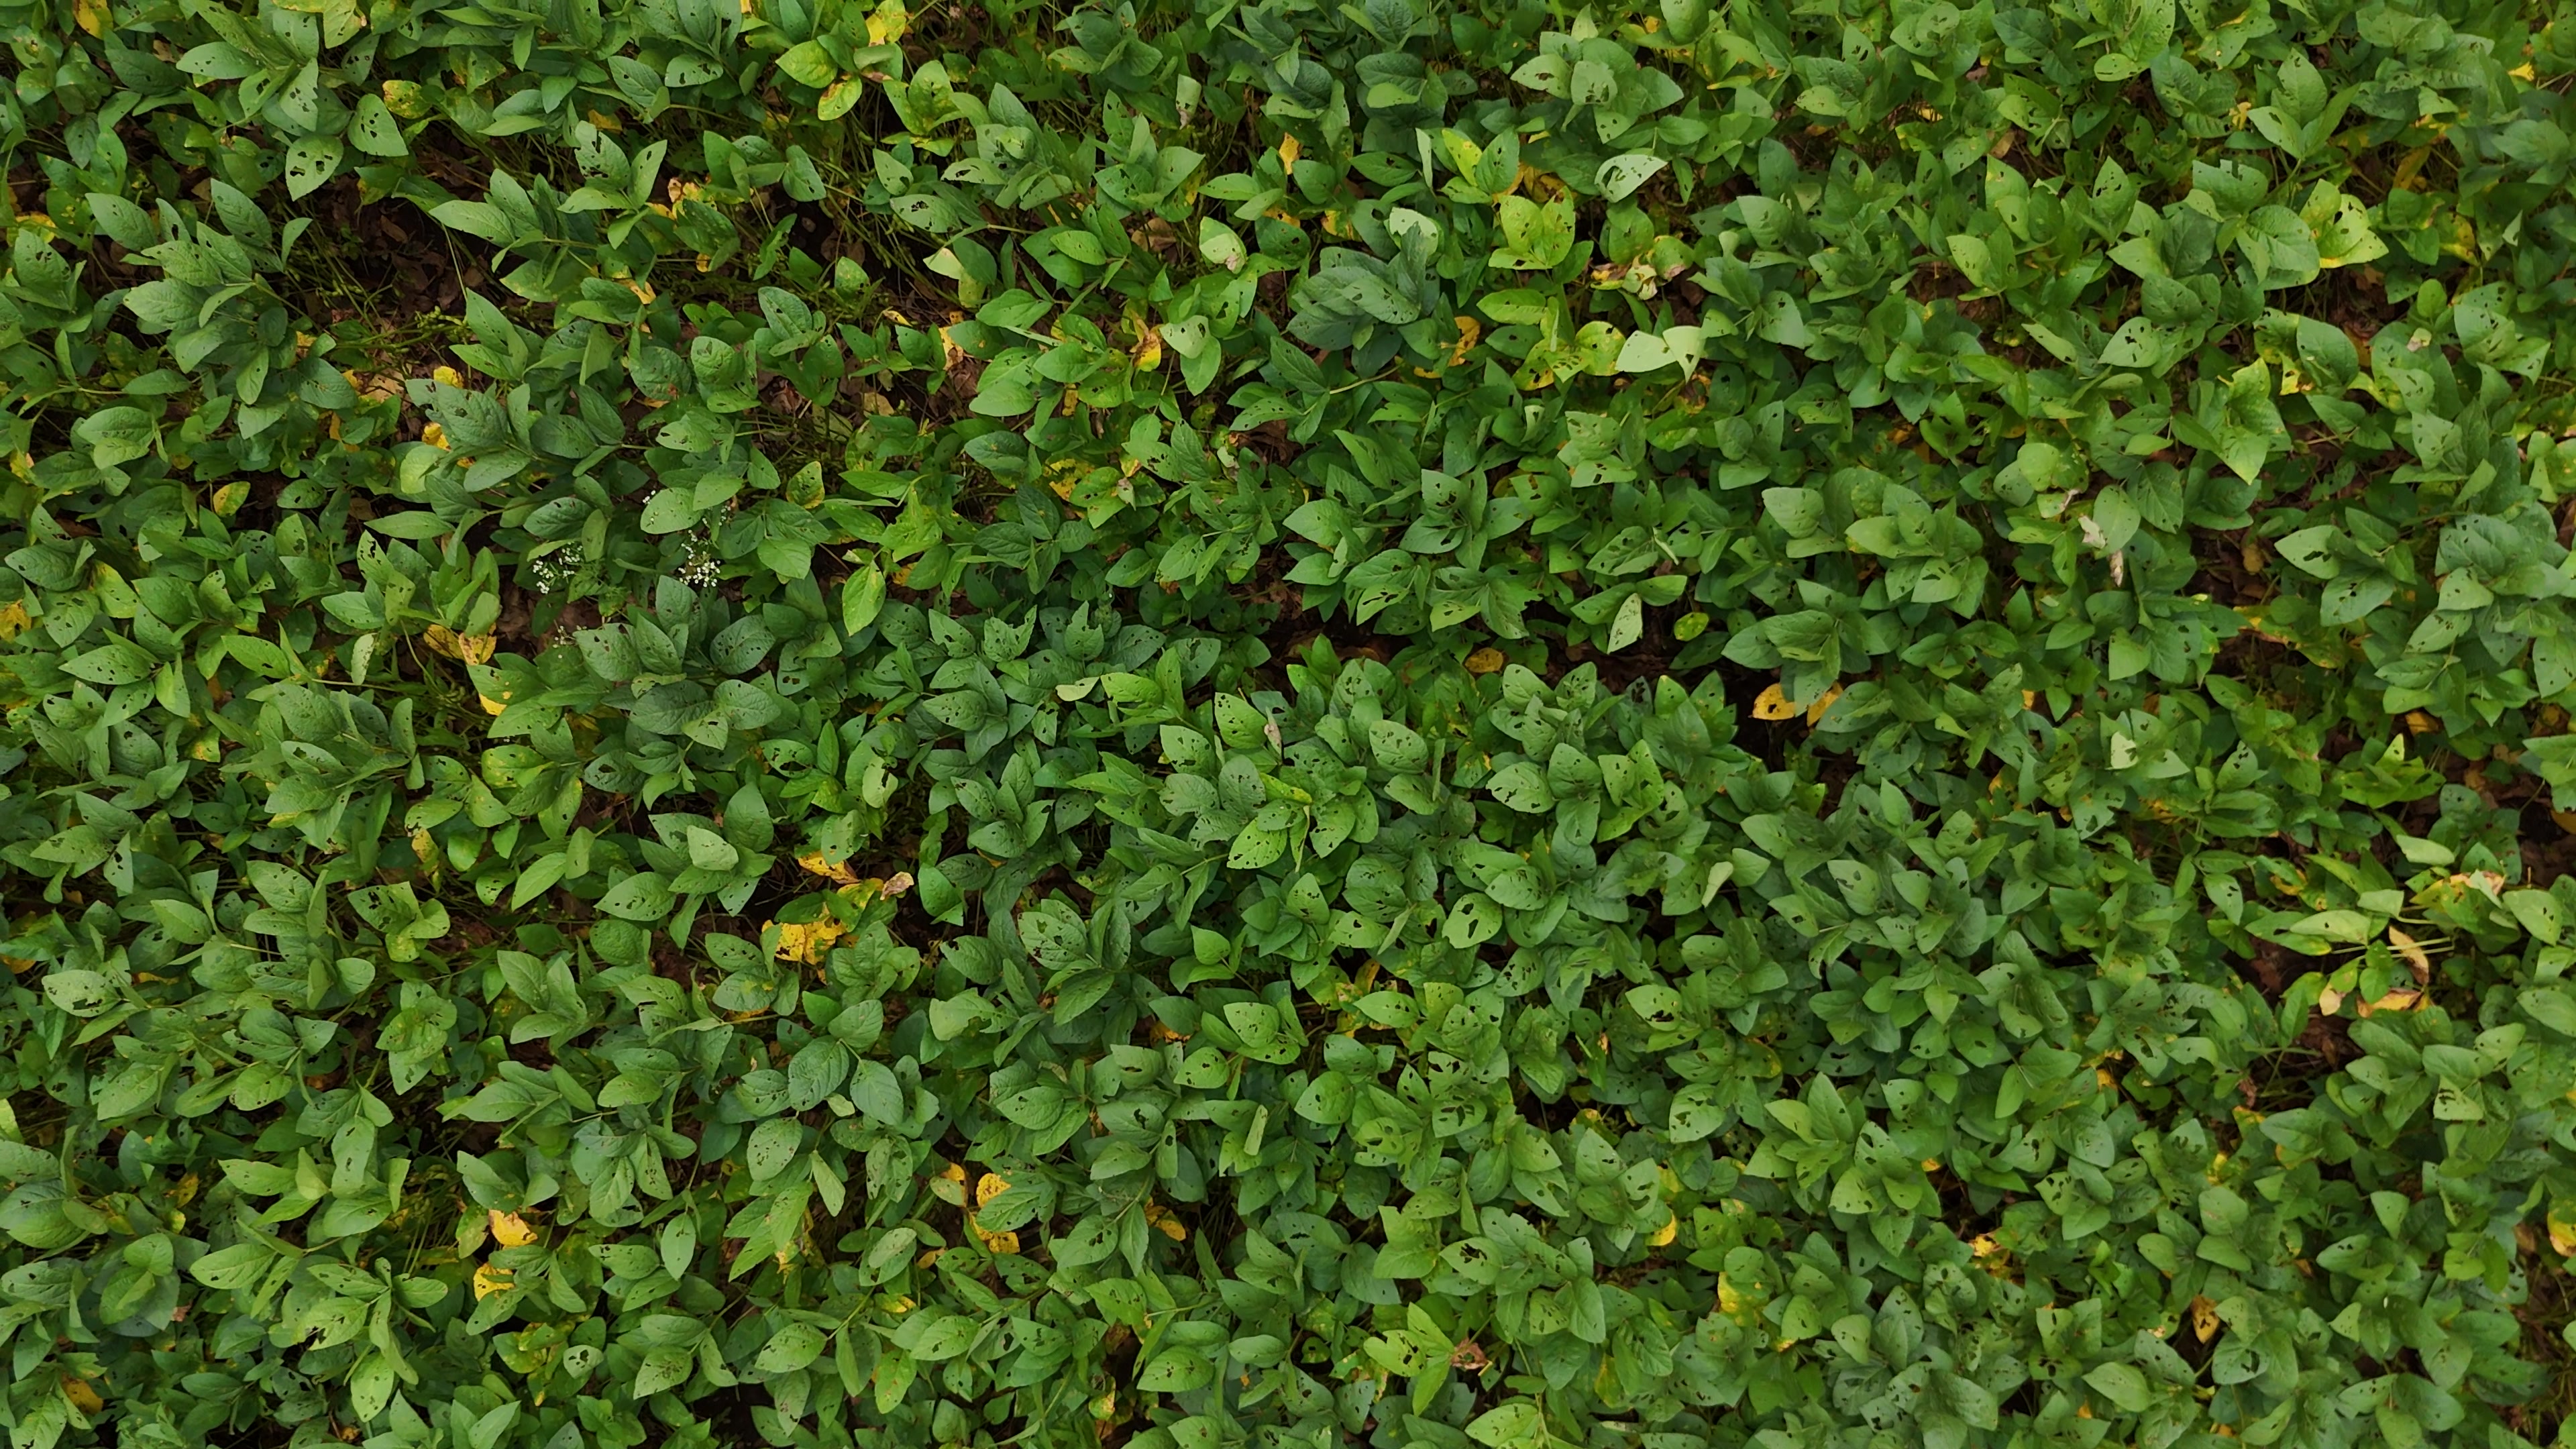
Label: Rust